Aris B.C.

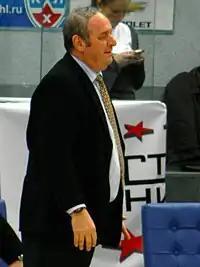
Zvi Sherf, head coach of the team (1992–93)

The most memorable game between Aris and PAOK was the third playoff game between the two teams in 1991. Aris had a two-game lead, after winning the first two games of the series, but PAOK managed to even the score with two victories in the first two playoff games, so, naturally, they had the momentum going into the fifth game of the best-of-seven series. PAOK was up by four points, almost 10 seconds before the end of that fifth game. What followed left bad memories for many PAOK fans: Aris' Panagiotis Giannakis scored a quick two-point basket, reducing the deficit to two points. A sloppy in-bounds pass from PAOK was then stolen by Aris' Dinos Angelidis, who then passed the ball to Nikos Galis, who (while being guarded by a frenzied John Korfas) started to penetrate, but then Galis passed the ball to Giannakis, who promptly drilled a three-pointer at the buzzer. Aris went on to win the next playoff game, and thus win the 1991 Greek League championship.